Robert Bork

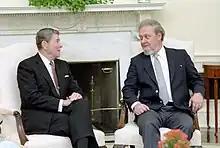

President Reagan nominated Bork for associate justice of the Supreme Court on July 1, 1987, to replace retiring Associate Justice Lewis F. Powell Jr. A hotly contested United States Senate debate over Bork's nomination ensued. Opposition was partly fueled by civil rights and women's rights groups, concerned about Bork's opposition to the authority claimed by the federal government to impose standards of voting fairness upon states (at his confirmation hearings for the position of solicitor general, he supported the rights of Southern states to impose a poll tax), and his stated desire to roll back civil rights decisions of the Warren and Burger courts. Bork is one of four Supreme Court nominees (along with William Rehnquist, Samuel Alito, and Brett Kavanaugh) to have been opposed by the American Civil Liberties Union. Bork was criticized for being an "advocate of disproportionate powers for the executive branch of Government, almost executive supremacy", most notably, according to critics, for his role in the Saturday Night Massacre.